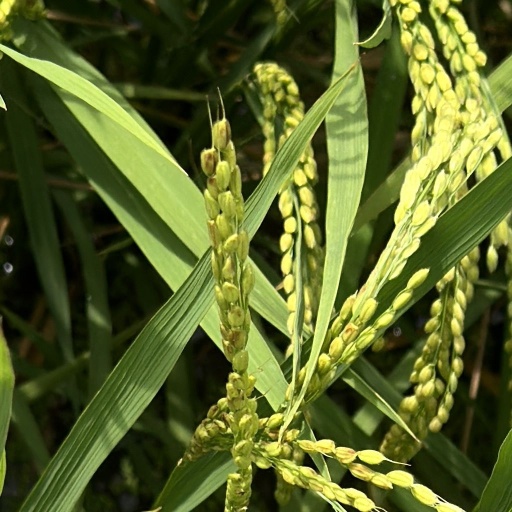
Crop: rice